Māori land march

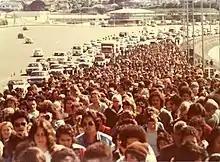
Māori Land March crossing Auckland Harbour Bridge

On 14 September 1975, the march began at Te Hāpua. It was initially made up of around 50 people led by Cooper, but grew in numbers as they walked through different towns and cities and stayed at local marae. By the time the march reached Wellington, around from its starting point, it was made up of around 5,000 people. Cooper led discussions at marae along the way about the purpose of the march and along the way people gathered signatures for a petition which would be presented at Parliament. A key slogan for the march was "Not one more acre of Maori land".